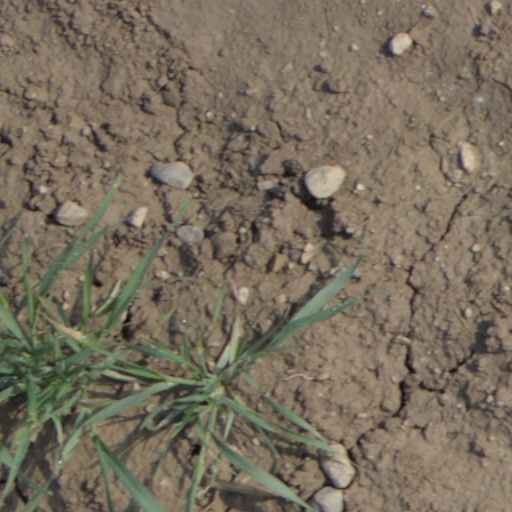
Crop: wheat